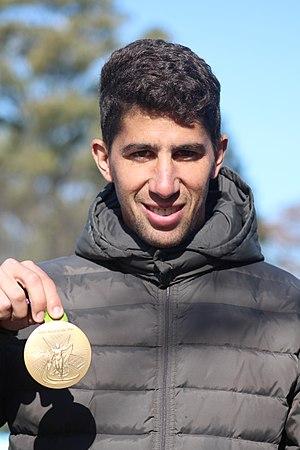
Ignacio Ortíz est un joueur argentin de hockey sur gazon né le 26 juillet 1987 à Olivos. Il a remporté avec l'équipe d'Argentine la médaille d'or du tournoi masculin aux Jeux olympiques d'été de 2016 à Rio de Janeiro.